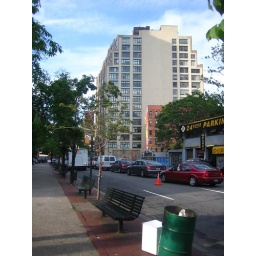
That's my building in the background. This street is 6th Avenue, otherwise known as Avenue of the Americas